Johnson County War

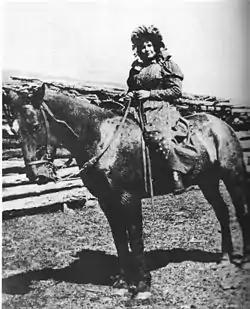
Ella Watson was lynched in 1889 by wealthy ranchers who accused her of cattle rustling, a charge that was later shown to be false.

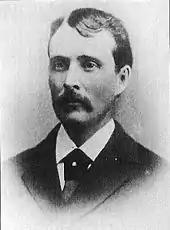
Jim Averell, a Johnson County businessman, was lynched in 1889 for cattle rustling, although he owned no cattle

On July 20, 1889, a range detective from the WSGA named George Henderson accused Ella Watson (better known as Cattle Kate), a local rancher, of stealing cattle from a fellow rancher by the name of Albert John Bothwell. The cattlemen sent riders to seize Watson before capturing her husband Jim Averell as well. Both of them were subsequently lynched. This gruesome act was one of the rare cases in the Old West in which a woman was lynched, an event that appalled many of the local residents and paved the way for future events in the war. County Sheriff Frank Hadsell arrested six men for the lynching and a trial date was set. However, before the trial, threats were sent to the witnesses who were to testify against the aggressors. One of those witnesses was young Gene Crowder, who mysteriously disappeared under unknown circumstances before the trial. Another, Averell's nephew and foreman Frank Buchanan, disappeared from the county as well after a shootout with unknown suspects, and was presumed to be hiding or murdered. Ralph Cole, another nephew of Averell's, died on the day of the trial from poisoning.